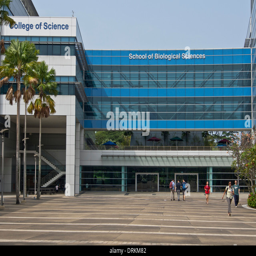
students by college of biology and sciences at the campus